Horace H. Fuller

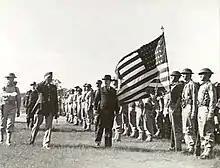
Recently arrived troops of the 41st Infantry Division are reviewed by Australian Army Minister Frank Forde on April 14, 1942, accompanied by Major General Horace H. Fuller. Note the World War I style M1917A1 Steel helmets.

On returning to the United States, Fuller attended a refresher course at Fort Sill before being posted to command the artillery of the 3rd Infantry Division at Fort Lewis. As such, he was promoted to the temporary rank of brigadier general on October 1, 1940.